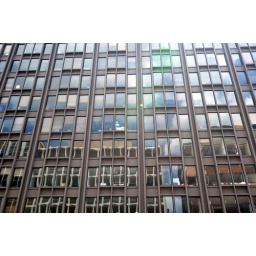
An office building in Washington, DC.